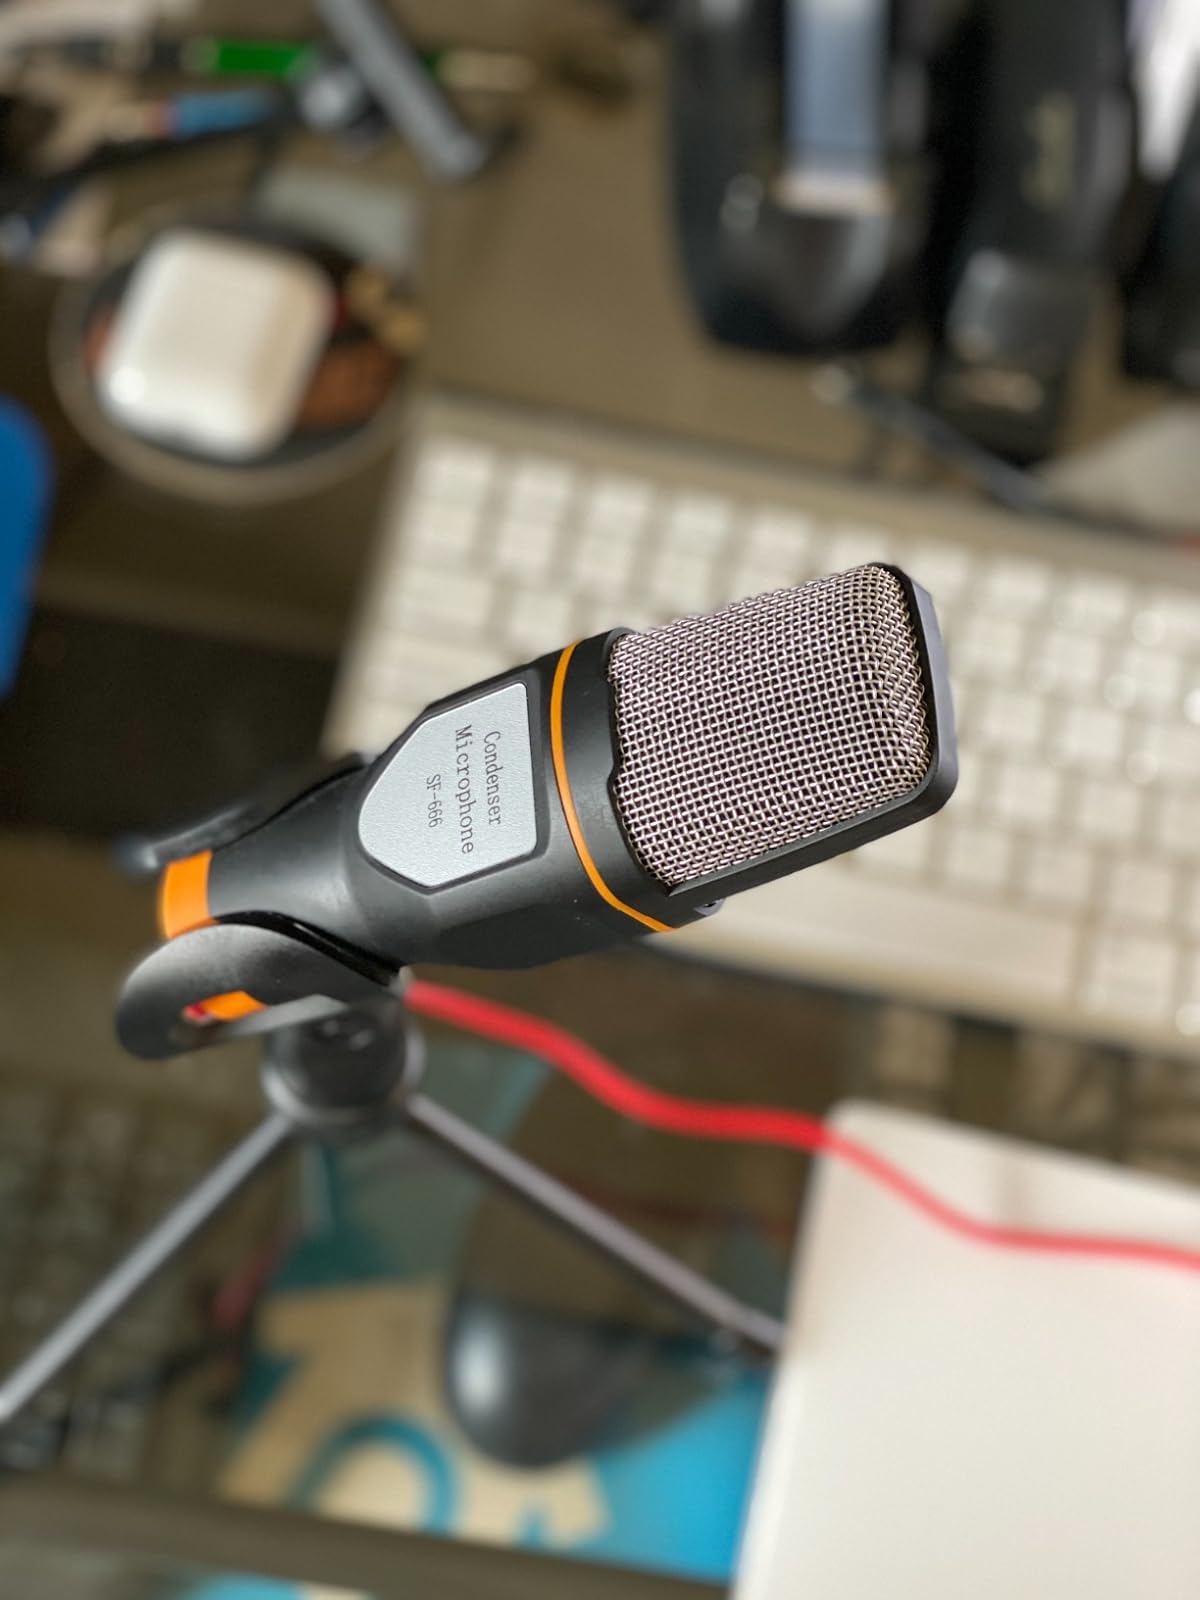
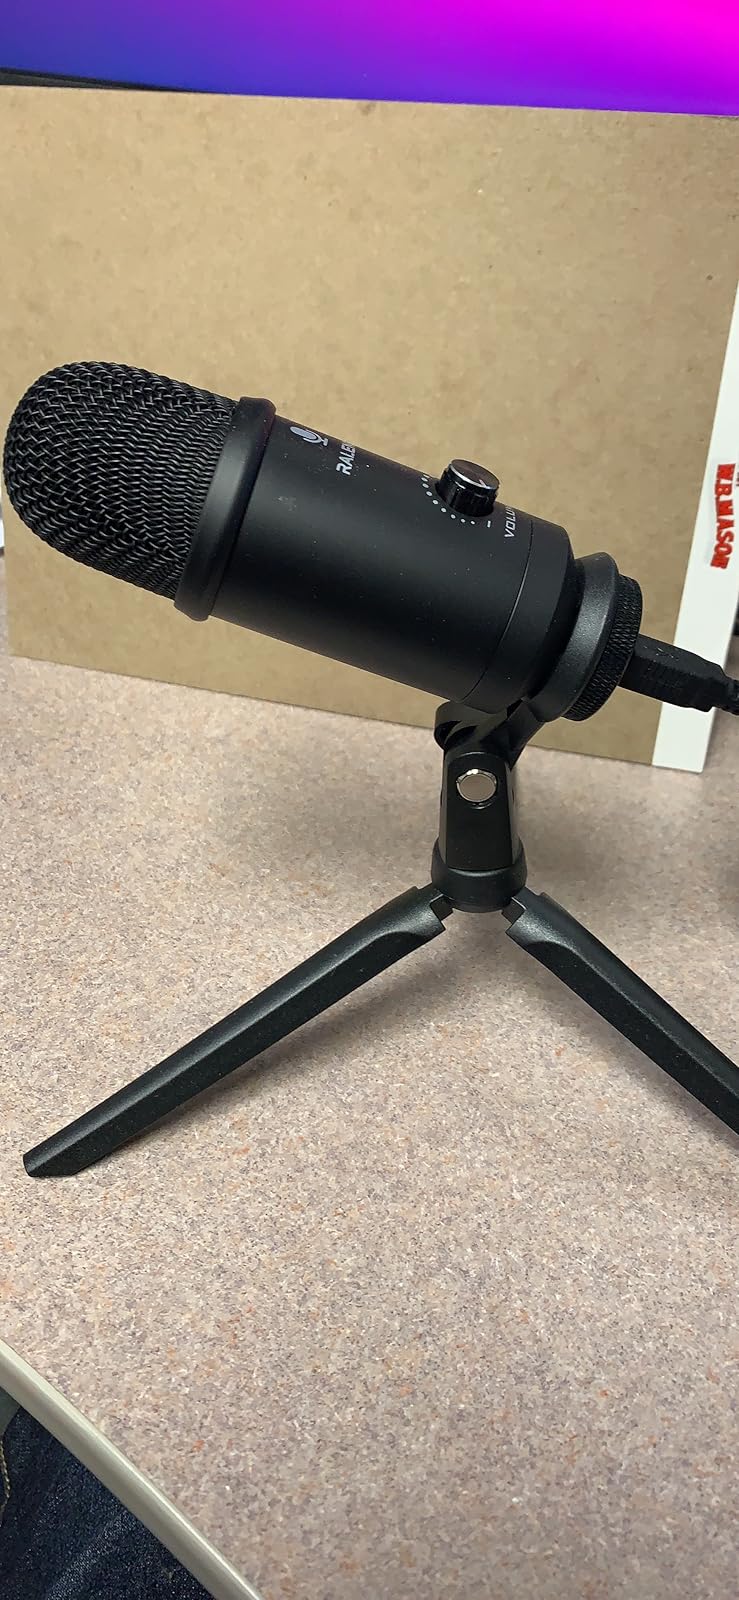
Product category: microphone
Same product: no